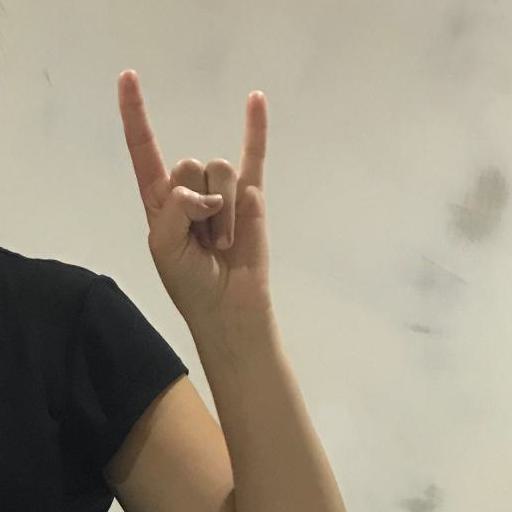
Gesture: rock